Hiroshima Station

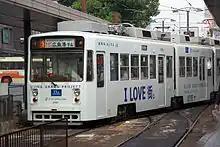
A tram leaving for Hiroshima Port

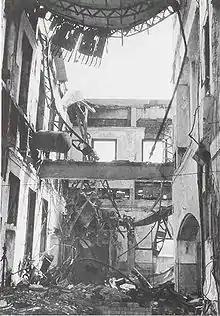
Hiroshima Station in October 1945, showing the damage caused by the atomic bomb

The is a terminal station of the Main Line of Hiroshima Electric Railway, located in front of JR Hiroshima Station.